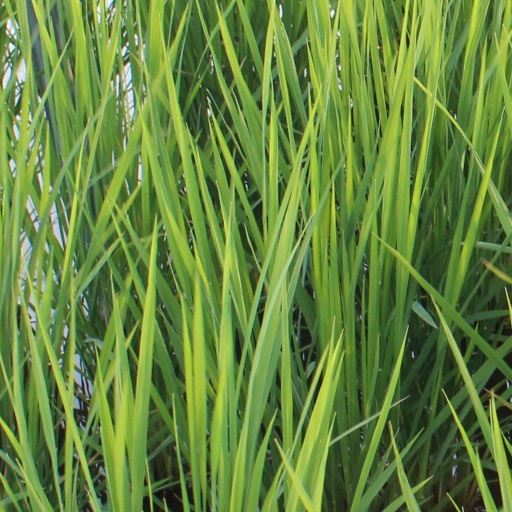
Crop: rice